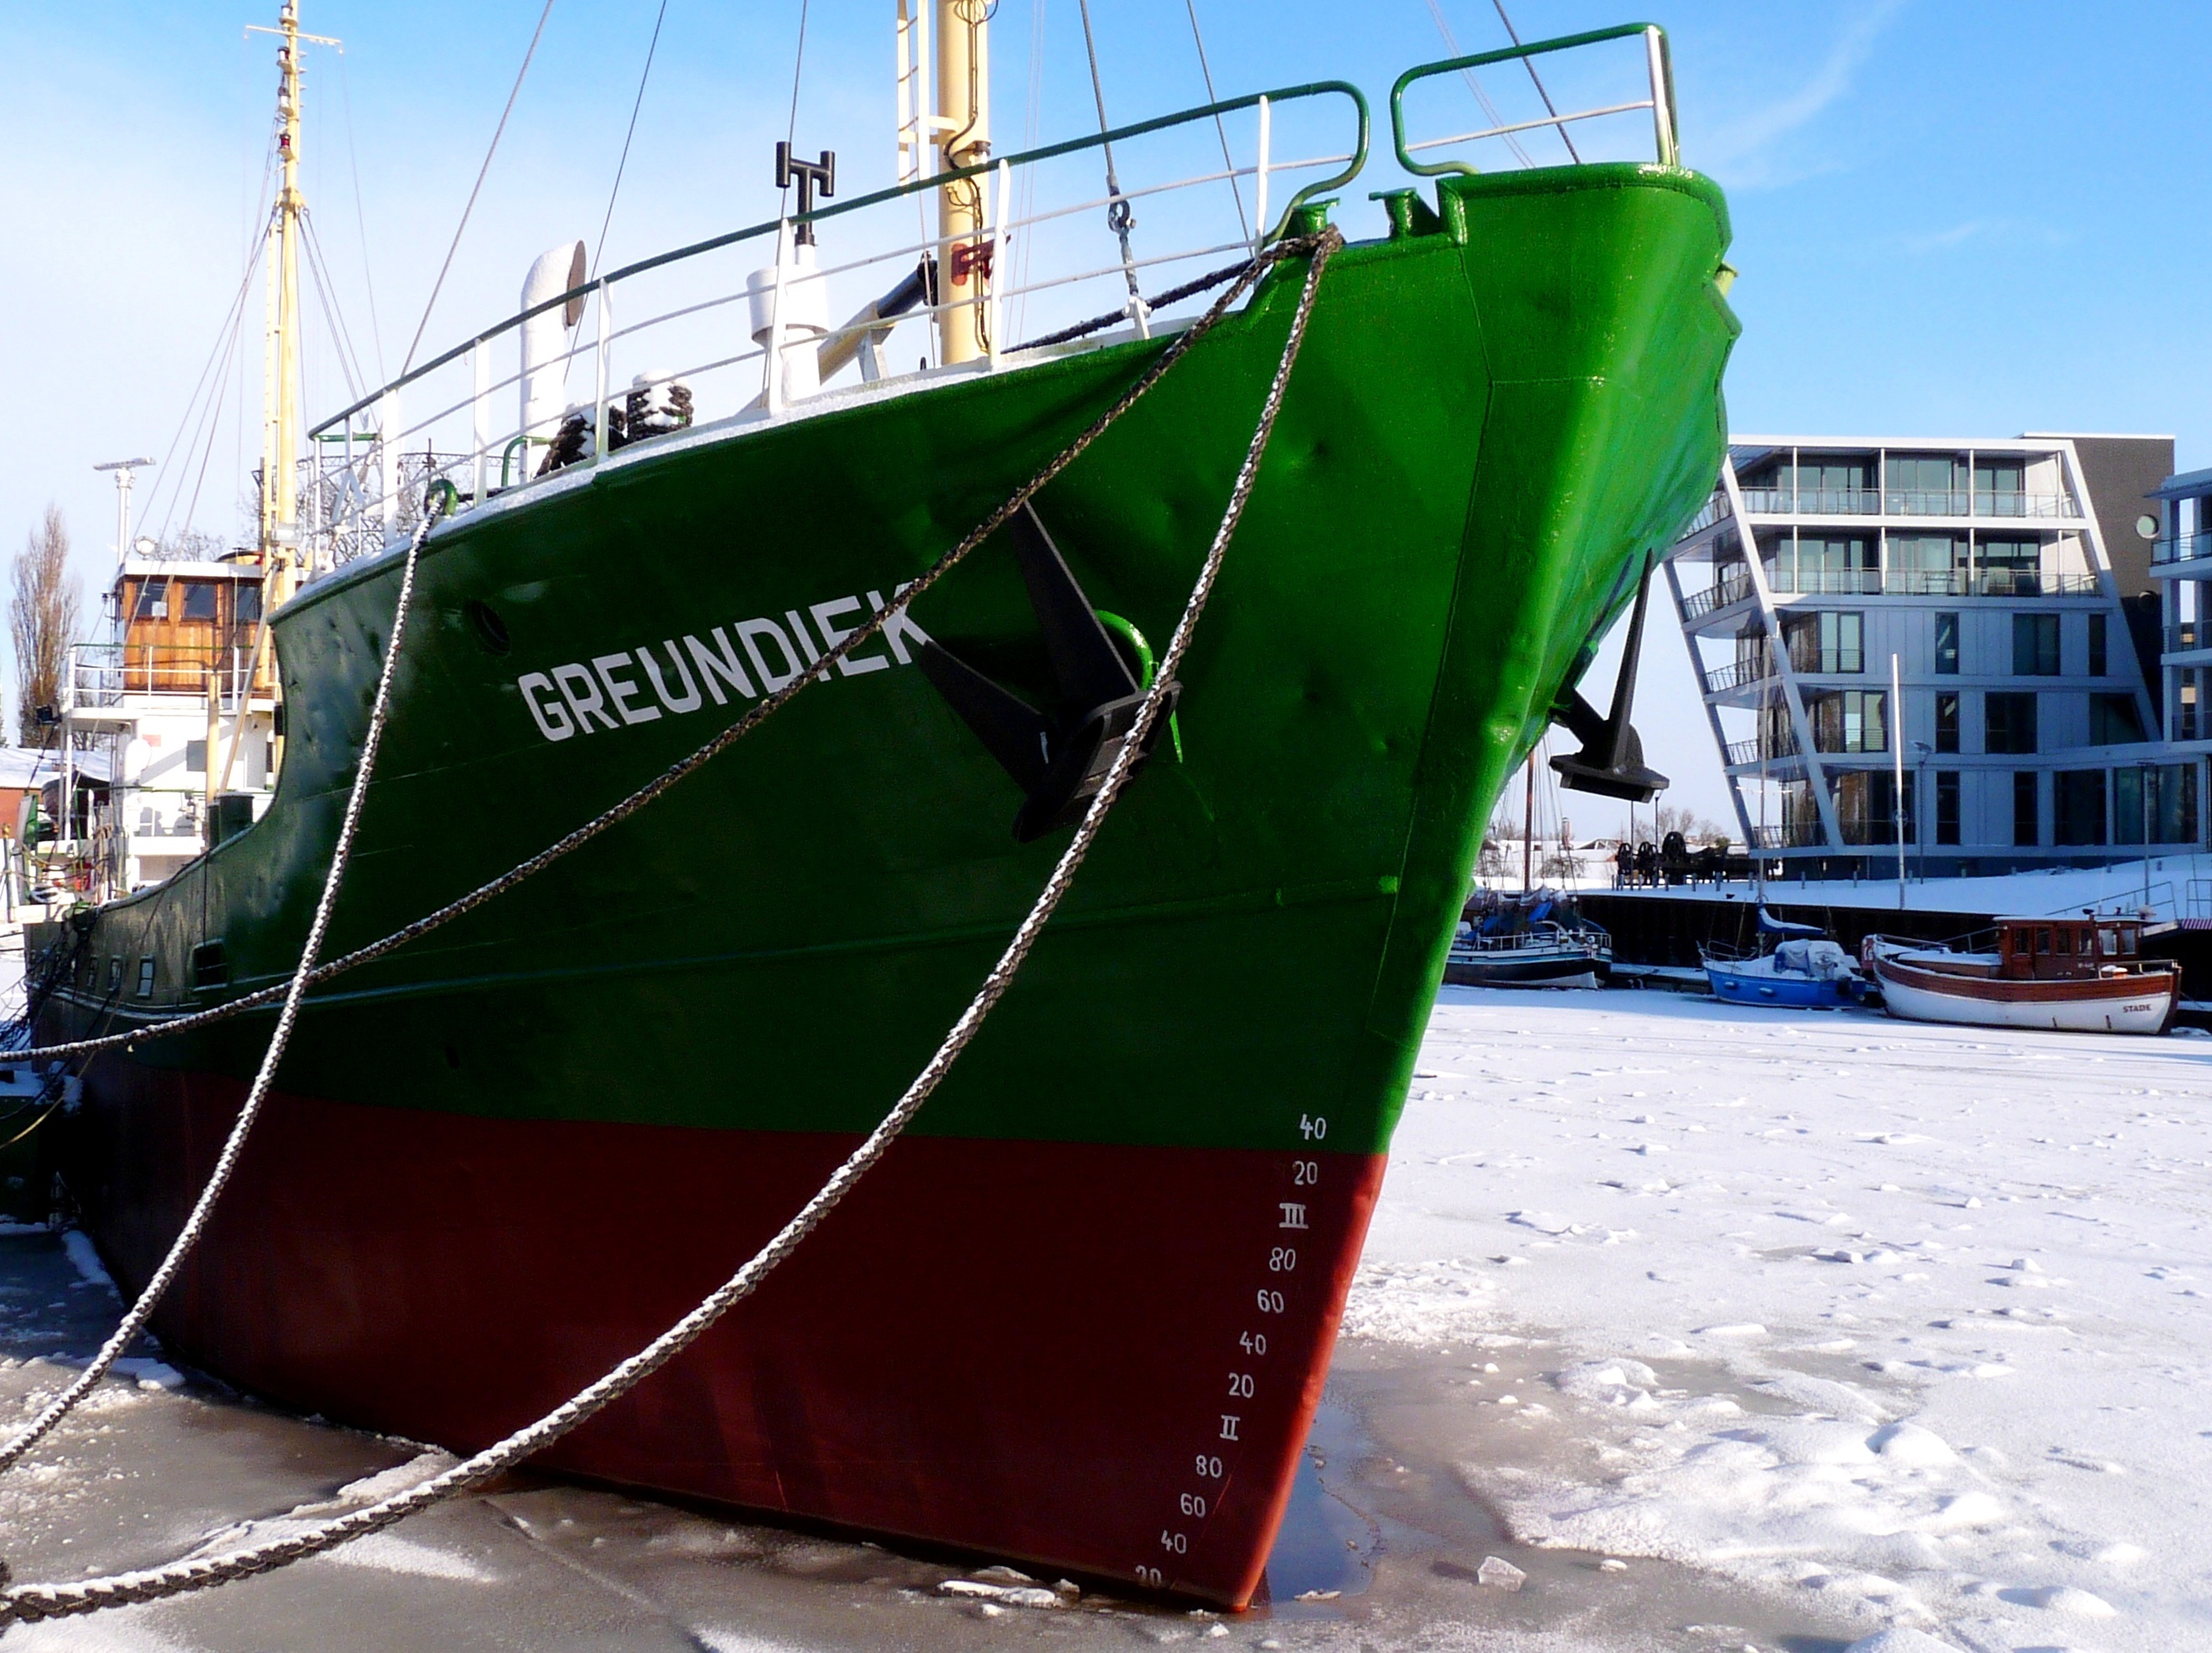
landscape, water, nature, snow, cold, winter, boat, frost, river, ship, ice, vehicle, mast, romance, romantic, snowy, port, sailboat, iced, sail, germany, maritime, watercraft, mood, wintry, sailing ship, seafaring, lower saxony, snow landscape, fishing vessel, old country, l he, ice floes, on frozen, winterstimmung, stade, freight transport, caravel